Mobile Suit Gundam Wing: Episode Zero

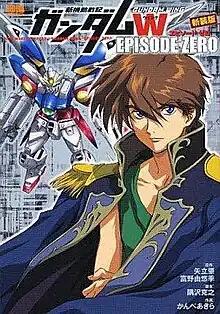
Cover of "Episode Zero"

, released in the United States as Mobile Suit Gundam Wing: Episode Zero, is a manga miniseries based on the anime series "Mobile Suit Gundam Wing", featuring stories set mostly before the events of that tale. Unlike other "Gundam Wing" manga, which are not necessarily considered as being in continuity, "Episode Zero" has the distinction of being written by Katsuyuki Sumizawa, who was also the writer of the anime series, and thus carries a higher level of credibility. Akira Kanbe handled the art duties for this project.